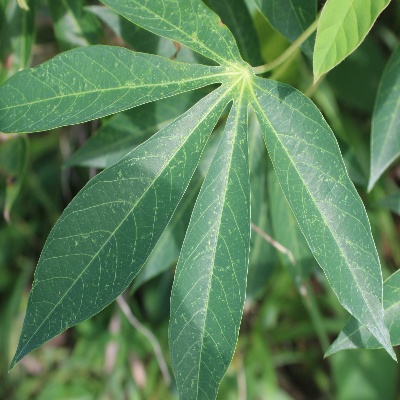
Crop: Cassava
Condition: green mite